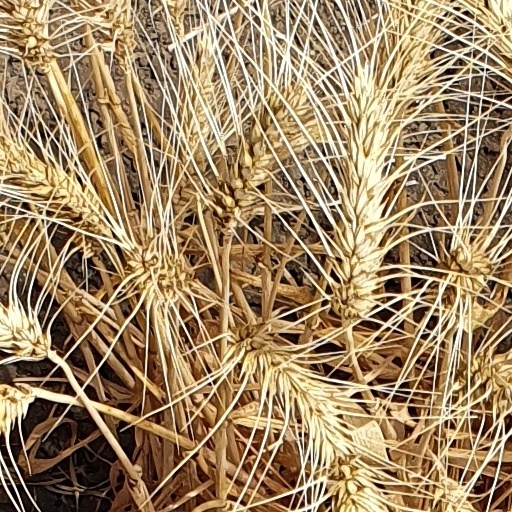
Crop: wheat